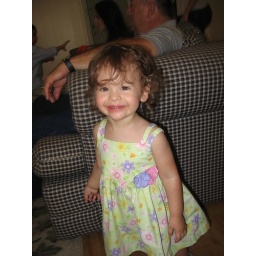
...this moment brought to you by birthday cake and orange soda